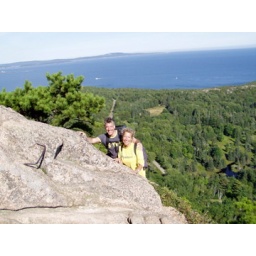
Hiking in the white mountains with Roeland